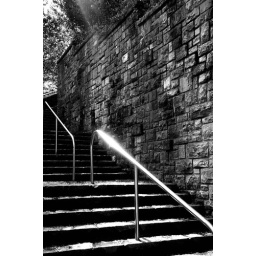
stairs and a stone wall in donosti's bidebieta neighborhood